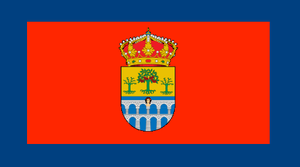
Moraleja de Enmedio est une commune de la Communauté de Madrid, en Espagne.